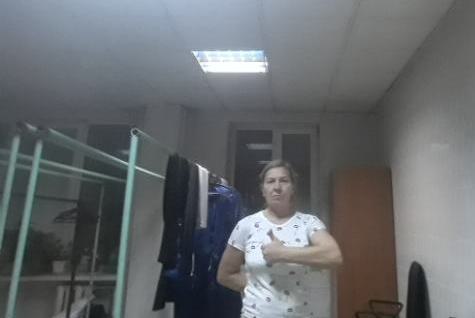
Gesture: like